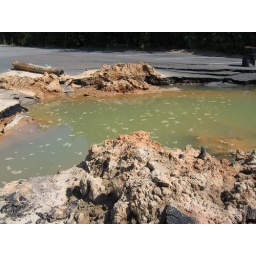
This sinkhole was caused by a water main under our building bursting.